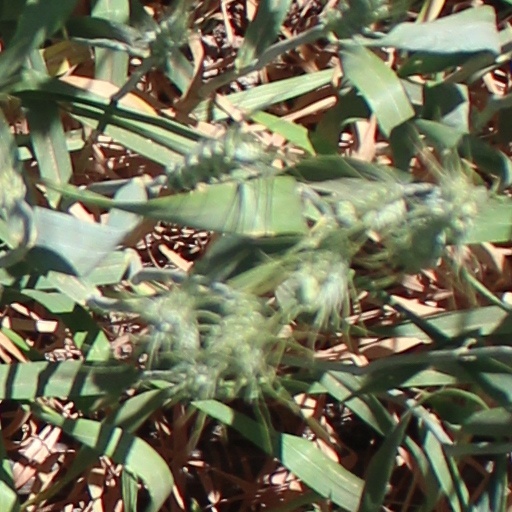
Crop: wheat